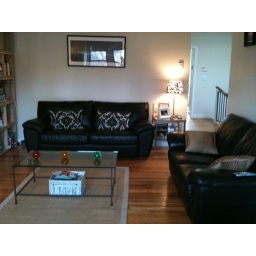
living room area from the window looking in - both leather sofas are for sale too!